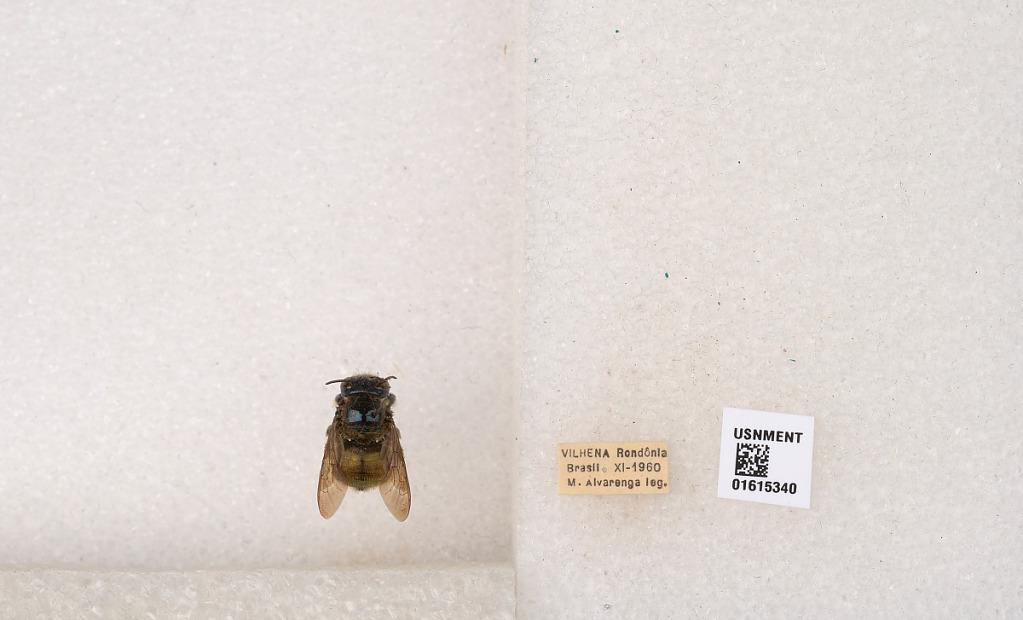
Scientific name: Xylocopa (Schonnherria) ornata Smith
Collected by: M. Alvarenga
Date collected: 1960-11-1
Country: Brazil
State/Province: Rondonia
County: Vilhena
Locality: Vilhena